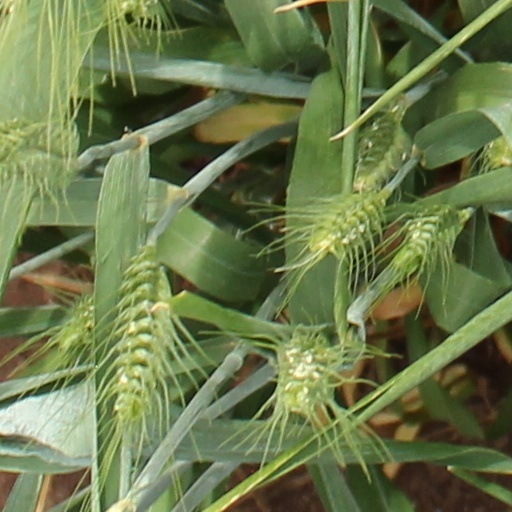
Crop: wheat